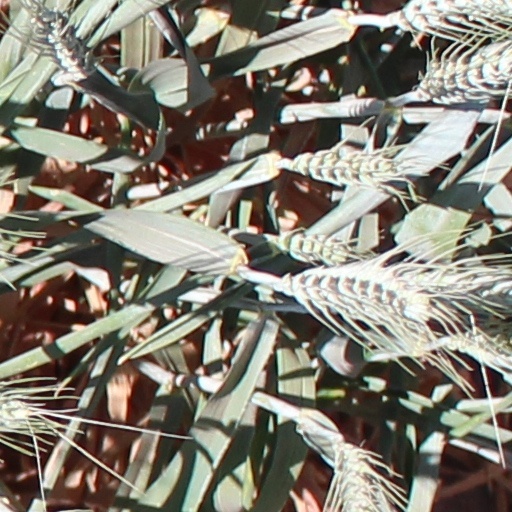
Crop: wheat